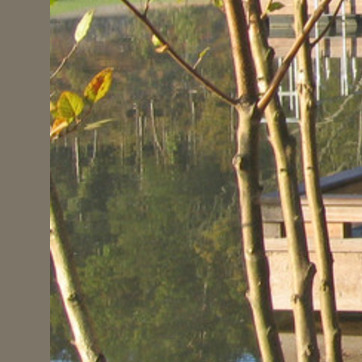
Material: water